Italian battleship Leonardo da Vinci

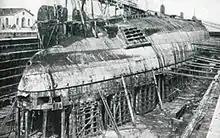
The upside-down hulk of "Leonardo da Vinci" under repair

She capsized in Taranto harbor, in of water, after an internal magazine explosion on the night of 2/3 August 1916 while loading ammunition. Casualties included 21 officers and 227 enlisted men. The subsequent investigation blamed Austro-Hungarian saboteurs, but unstable propellant may well have been responsible.